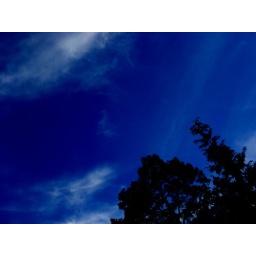
Cold sky against the trees